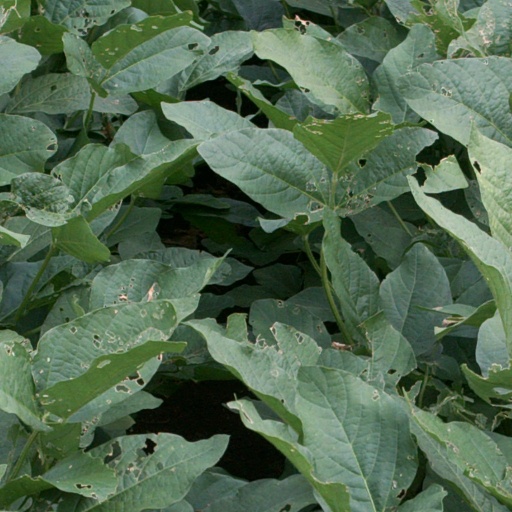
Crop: soybean